Alfred Hitchcock

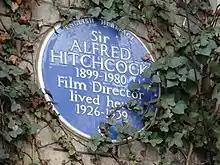
An English Heritage blue plaque marks where Hitchcock lived at 153 Cromwell Road, Kensington, London.

Hitchcock's films, from the silent to the sound era, contained a number of recurring themes that he is famous for. His films explored the audience as voyeurs, notably in "Rear Window", "Marnie" and "Psycho". He understood that human beings enjoy voyeuristic activities and made the audience participate in it through the character's actions. Of his fifty-three films, eleven revolved around stories of mistaken identity, where an innocent protagonist is accused of a crime and is pursued by police. In most cases, it is an ordinary, everyday person who finds themselves in a dangerous situation. Hitchcock told Truffaut: "That's because the theme of the innocent man being accused, I feel, provides the audience with a greater sense of danger. It's easier for them to identify with him than with a guilty man on the run." One of his constant themes was the struggle of a personality torn between "order and chaos"; known as the notion of "double", which is a comparison or contrast between two characters or objects: the double representing a dark or evil side.